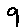
Label: 9